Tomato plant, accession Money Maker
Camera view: tilt-top (135 deg); turntable rotation: 330 degrees
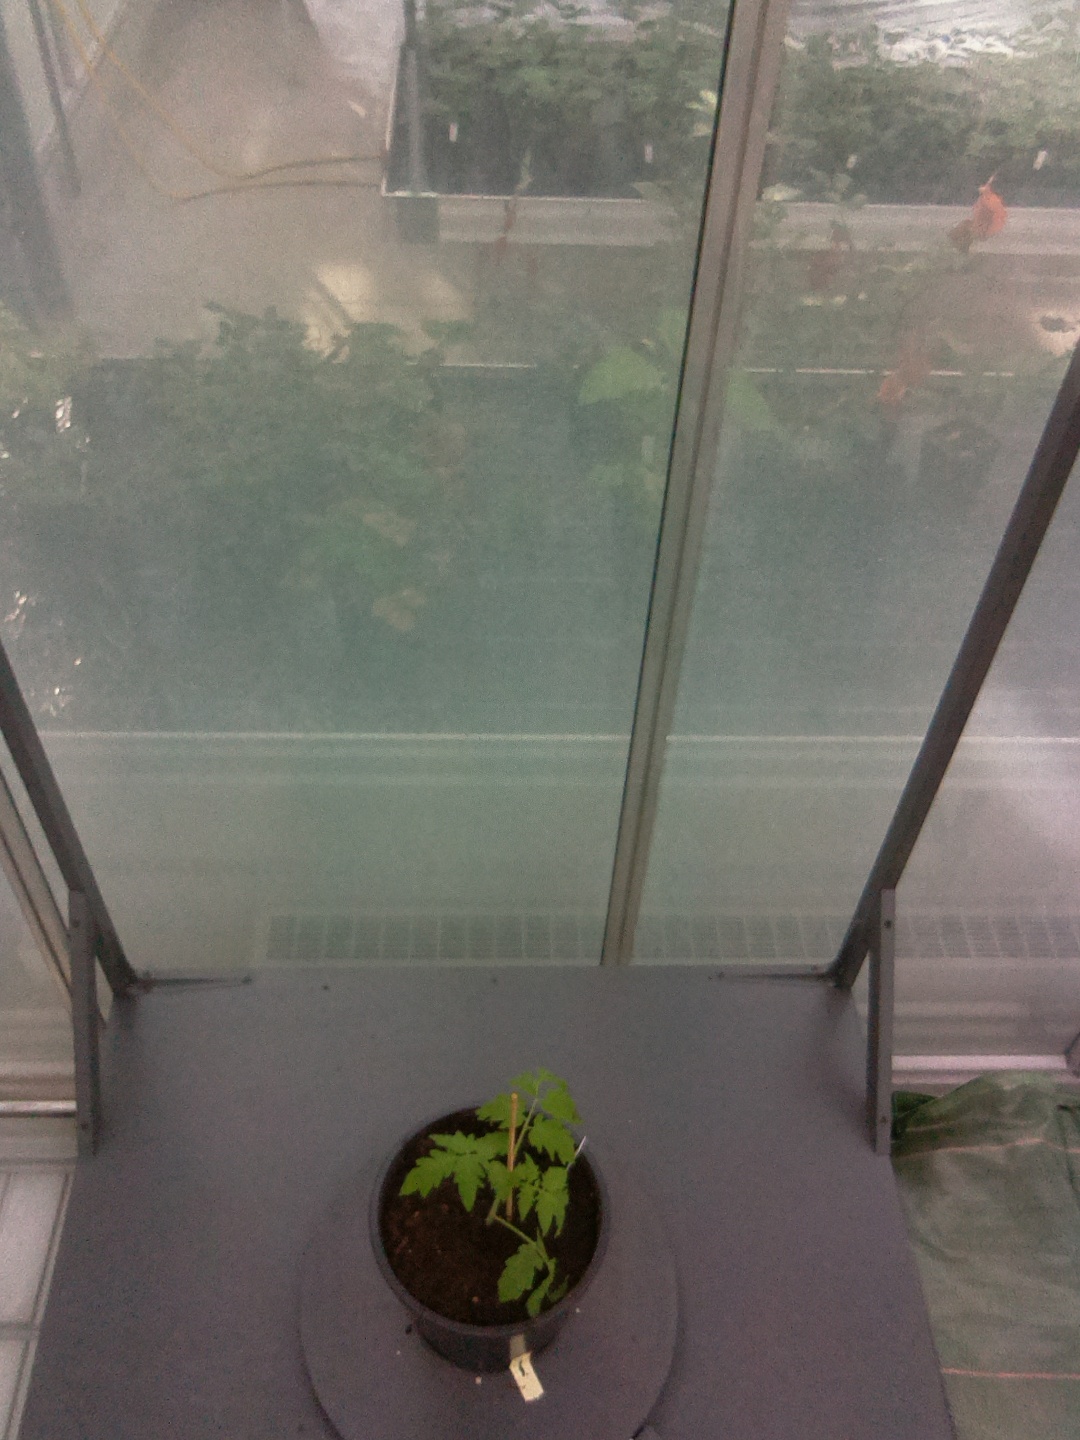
BBCH growth stage 13: 6 of true leaves visible